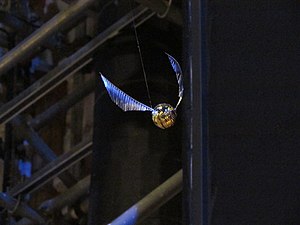
Quidditch / Bolde / Det Gyldne Lyn
Det Gyldne Lyn
Quidditch er en fiktiv konkurrencesport, der forekommer i J.K. Rowlings bøger om Harry Potter. Det er en yderst grov, men meget populær semi-kontakt sport, som troldmænd og hekse spiller og akademikeren D. Bruno Starrs har skrevet om dens egenart som en sport, hvor spillerne kan være enhver alder eller køn.